Timeline of the Syrian civil war (2021)

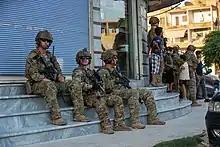
U.S. soldiers of 173rd Infantry Battalion, Task Force Warclub, 256th Infantry Brigade Combat Team in a Syrian town, 9 August 2021

On August 11, one of Hayat Tahrir al-Sham's (HTS) most experienced snipers, Hassan Khalid Rahal, was killed by Syrian Army snipers in the Zawiya mountain area. On the same day, the SOHR reported that a member of the Syrian security services and politician was found dead in a field after being kidnapped by unknown militants near Telbiseh city.